Multidimensional network

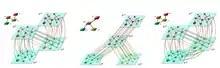
Network of layers in multilayer systems

The network of layers is usually weighted (and might be directed), although, in general, the weights depends on the application of interest. A simple approach is, for each pair of layers, to sum all of the weights in the connections between their nodes to obtain edge weights that can be encoded into a matrix formula_45. The rank-2 adjacency tensor, representing the underlying network of layers in the space formula_46 is given by